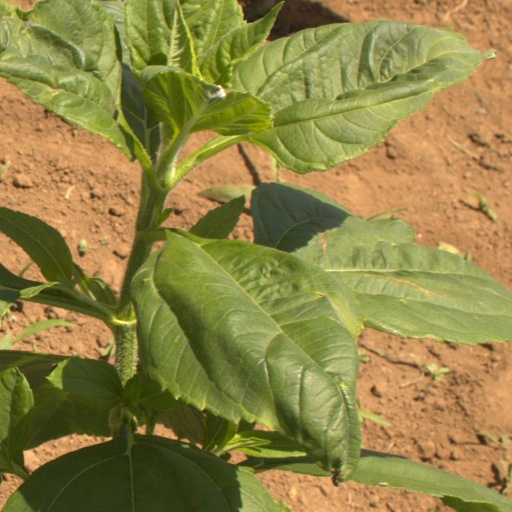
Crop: Jerusalem artichoke